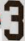
Number: 3